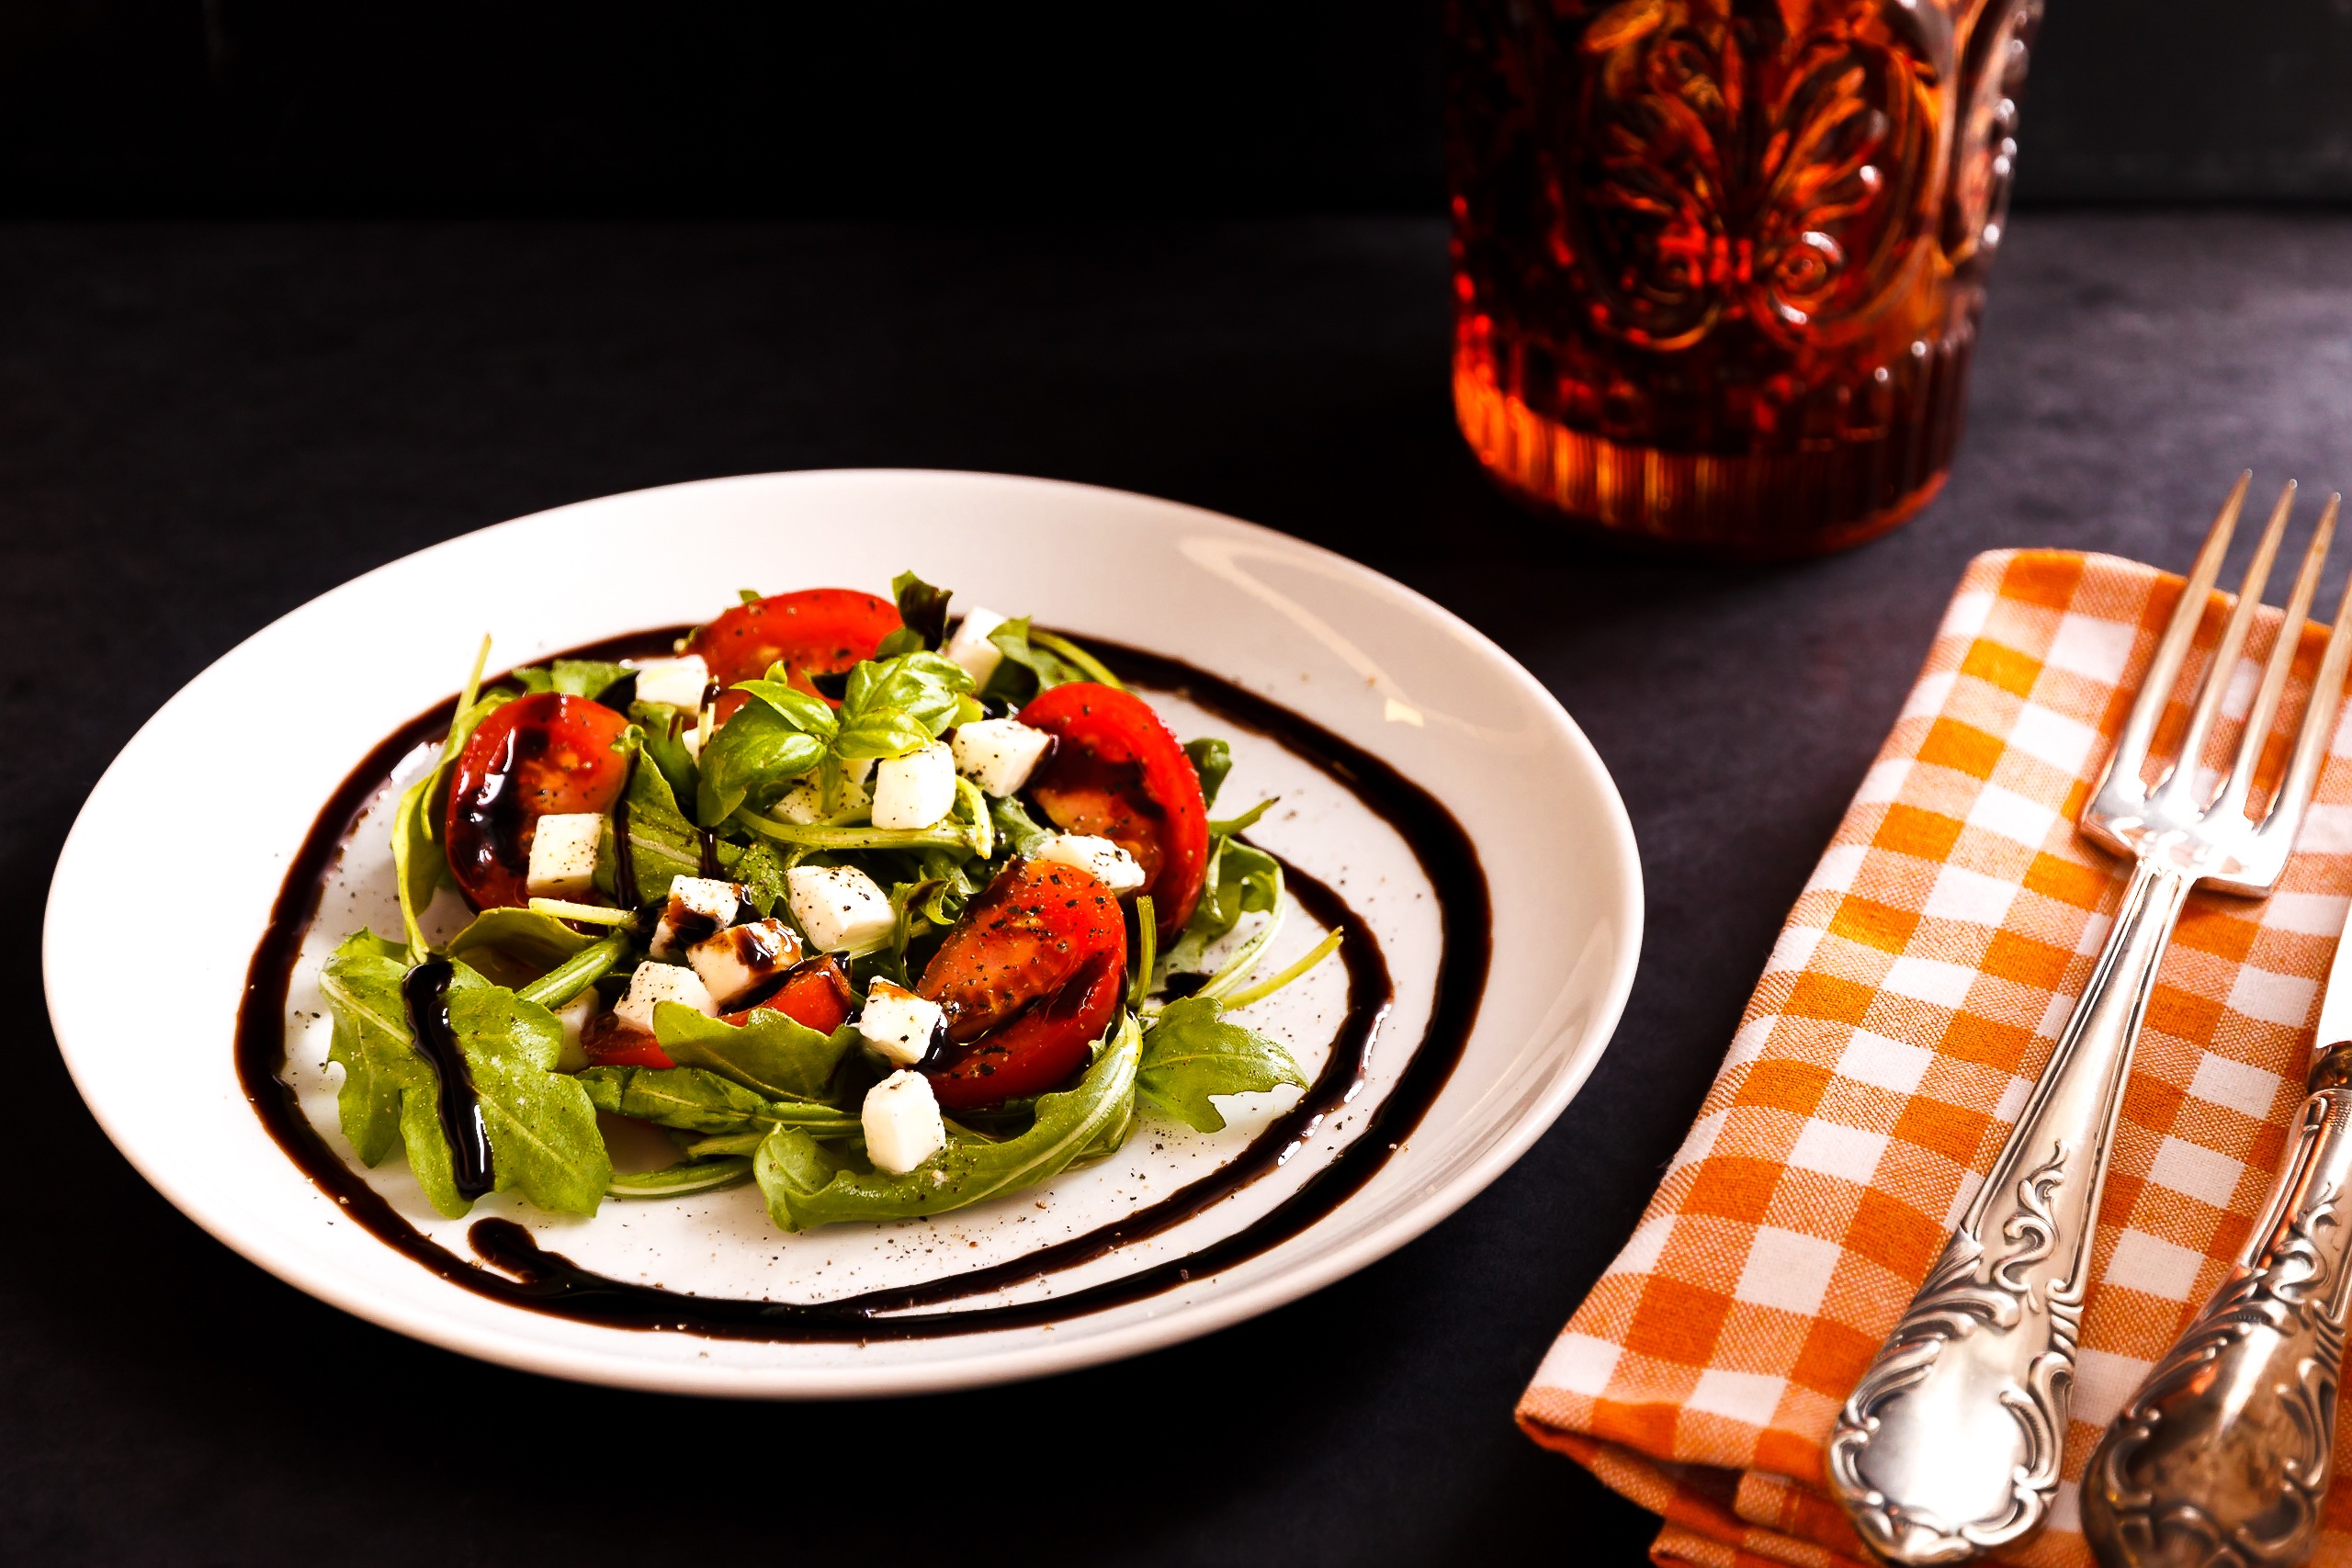
table, fork, cutlery, board, restaurant, rustic, dish, meal, food, salad, produce, vegetable, plate, healthy, eat, cuisine, tableware, rocket, knife, tomatoes, cover, starter, gastronomy, mozzarella, flowering plant, tomato mozzarella, guest room, mozzarella salad, land plant